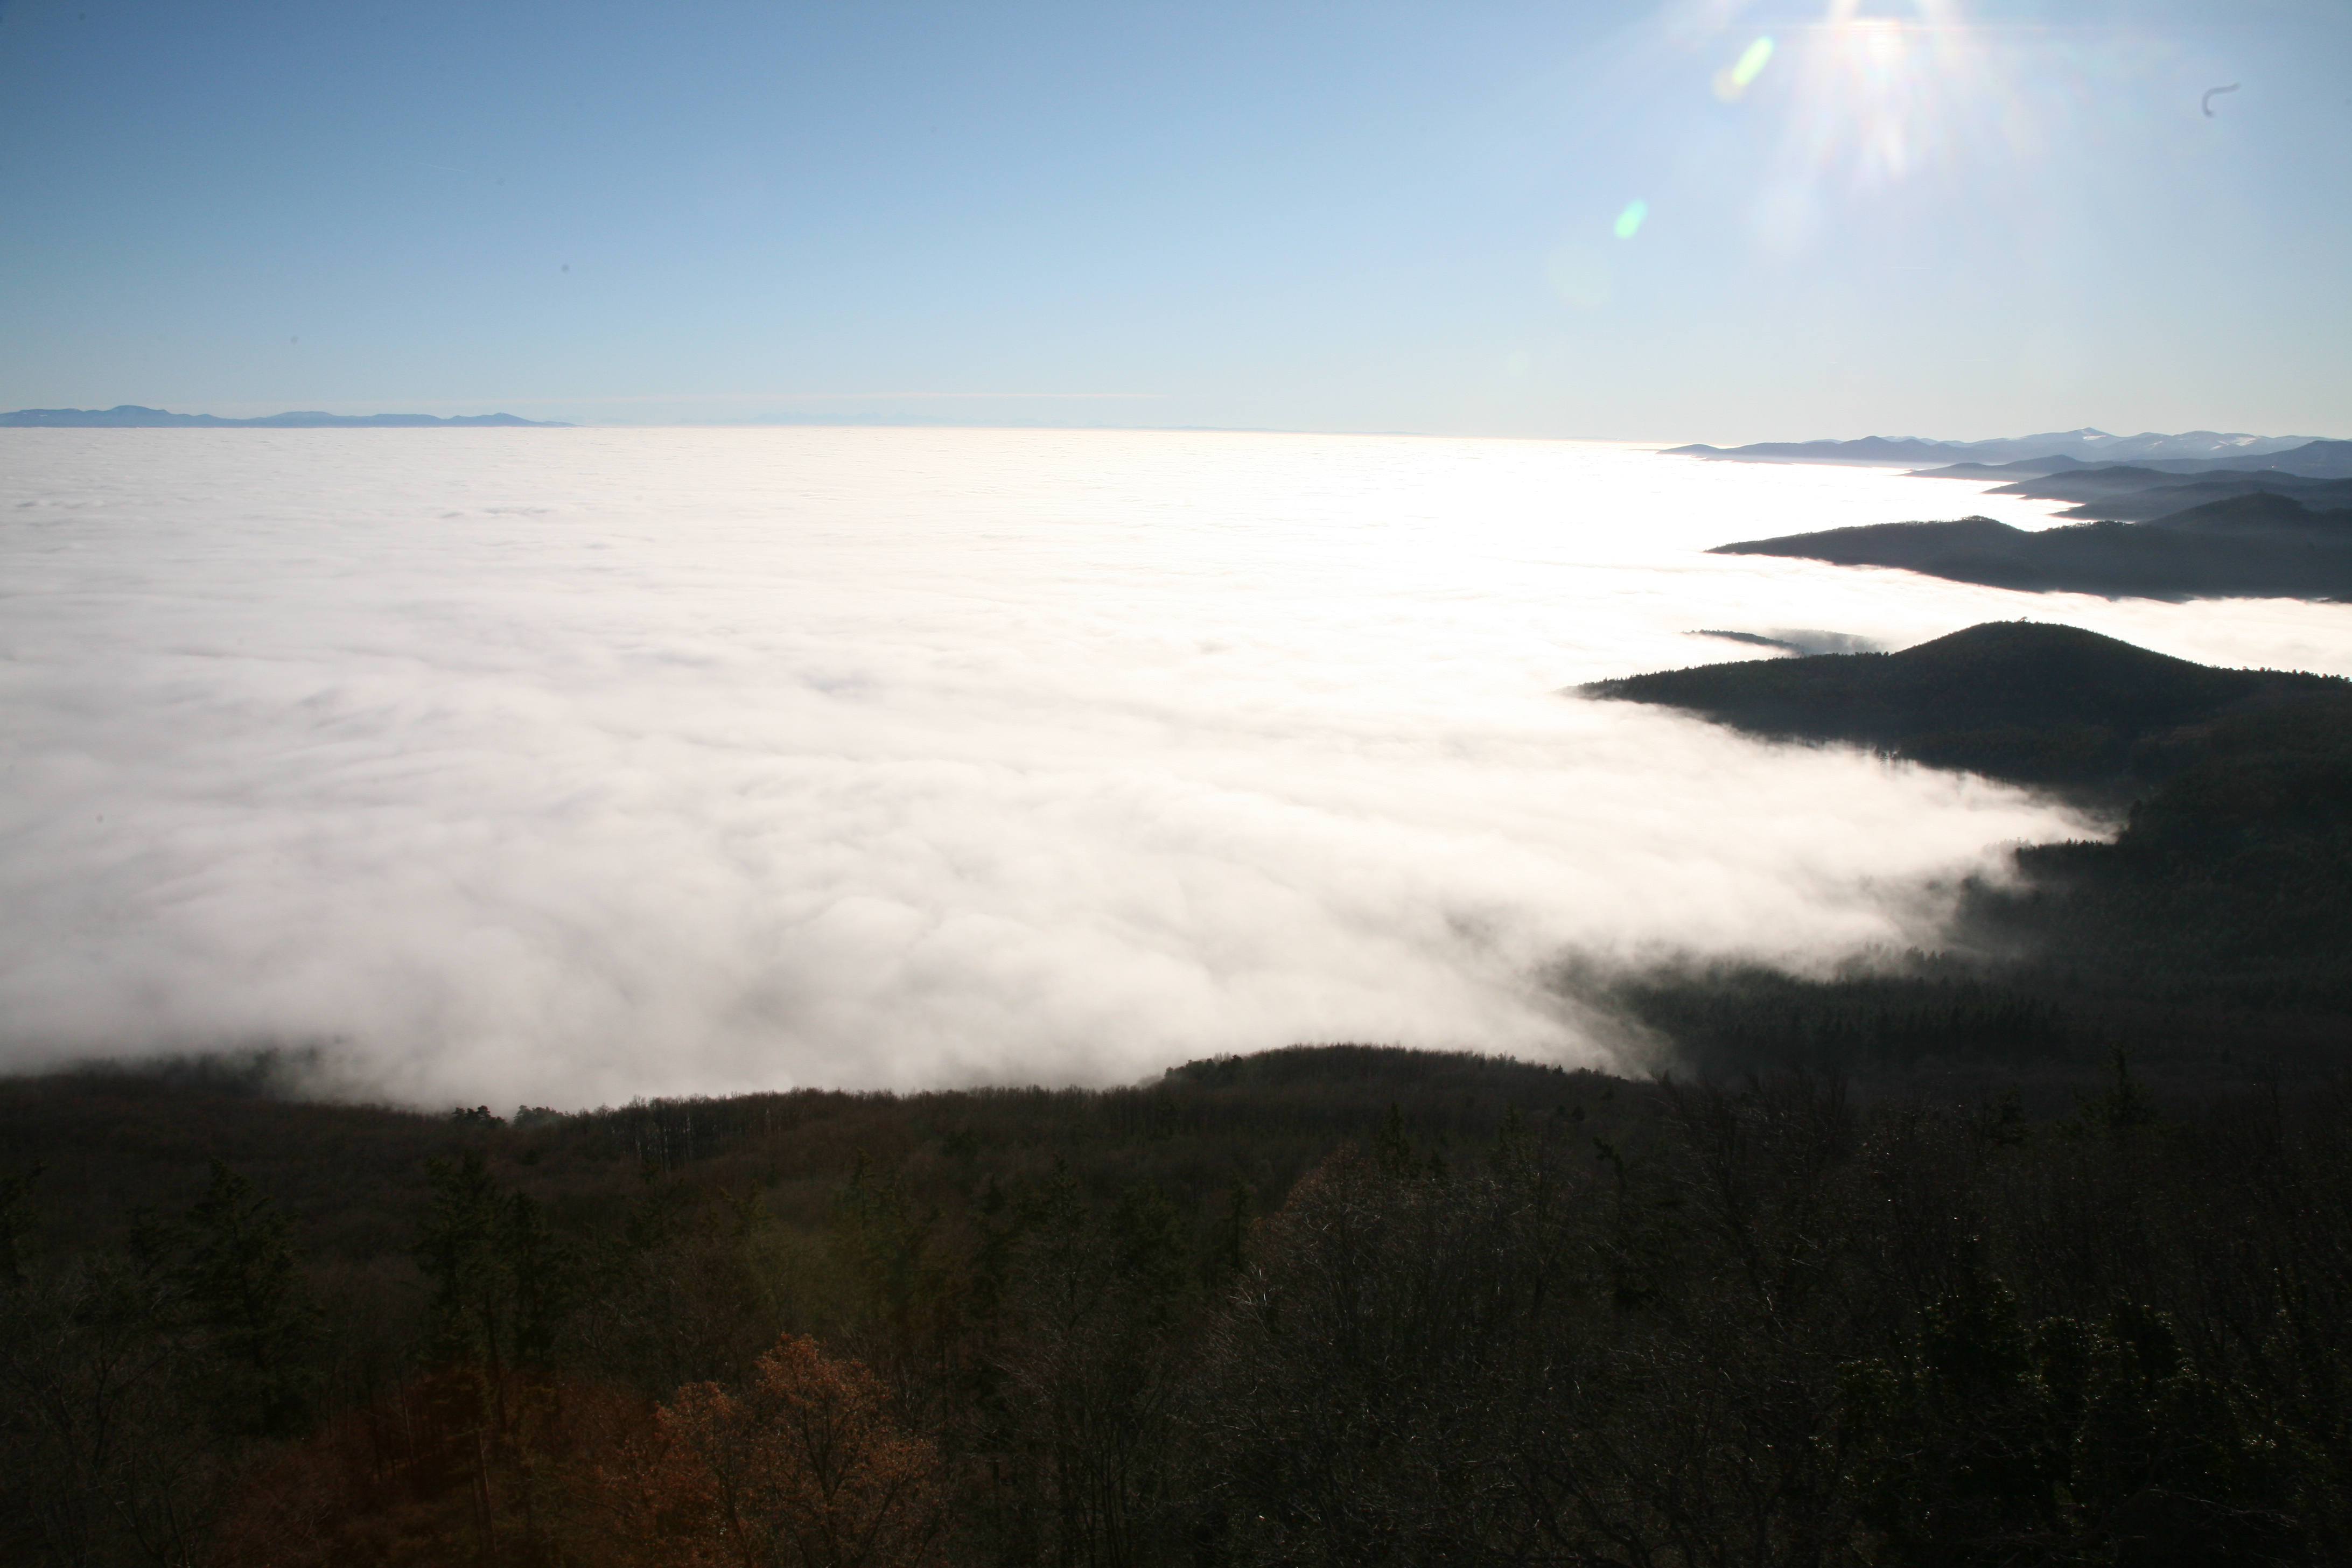
sea, coast, tree, ocean, horizon, cloud, sky, sun, sunrise, mist, sunlight, morning, shore, wave, dawn, dusk, reflection, weather, body of water, nuages, mountains, arbre, montagnes, loch, alsace, vosges, atmospheric phenomenon, wind wave